Lars Edström

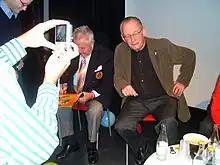
Edström in 2007

Lars Edström (born 10 July 1935) is a Swedish actor. He has appeared in 24 films and television shows between 1959 and 2002.